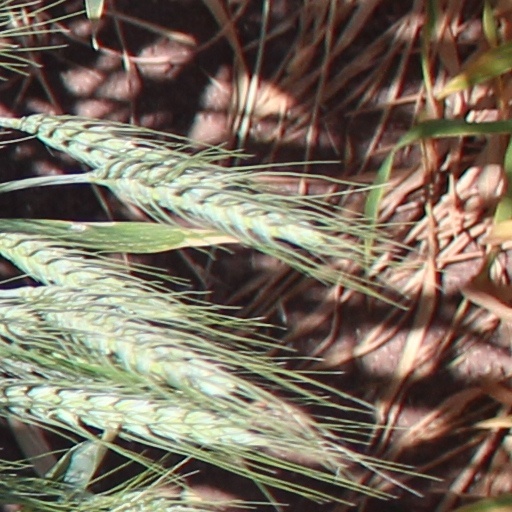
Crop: wheat